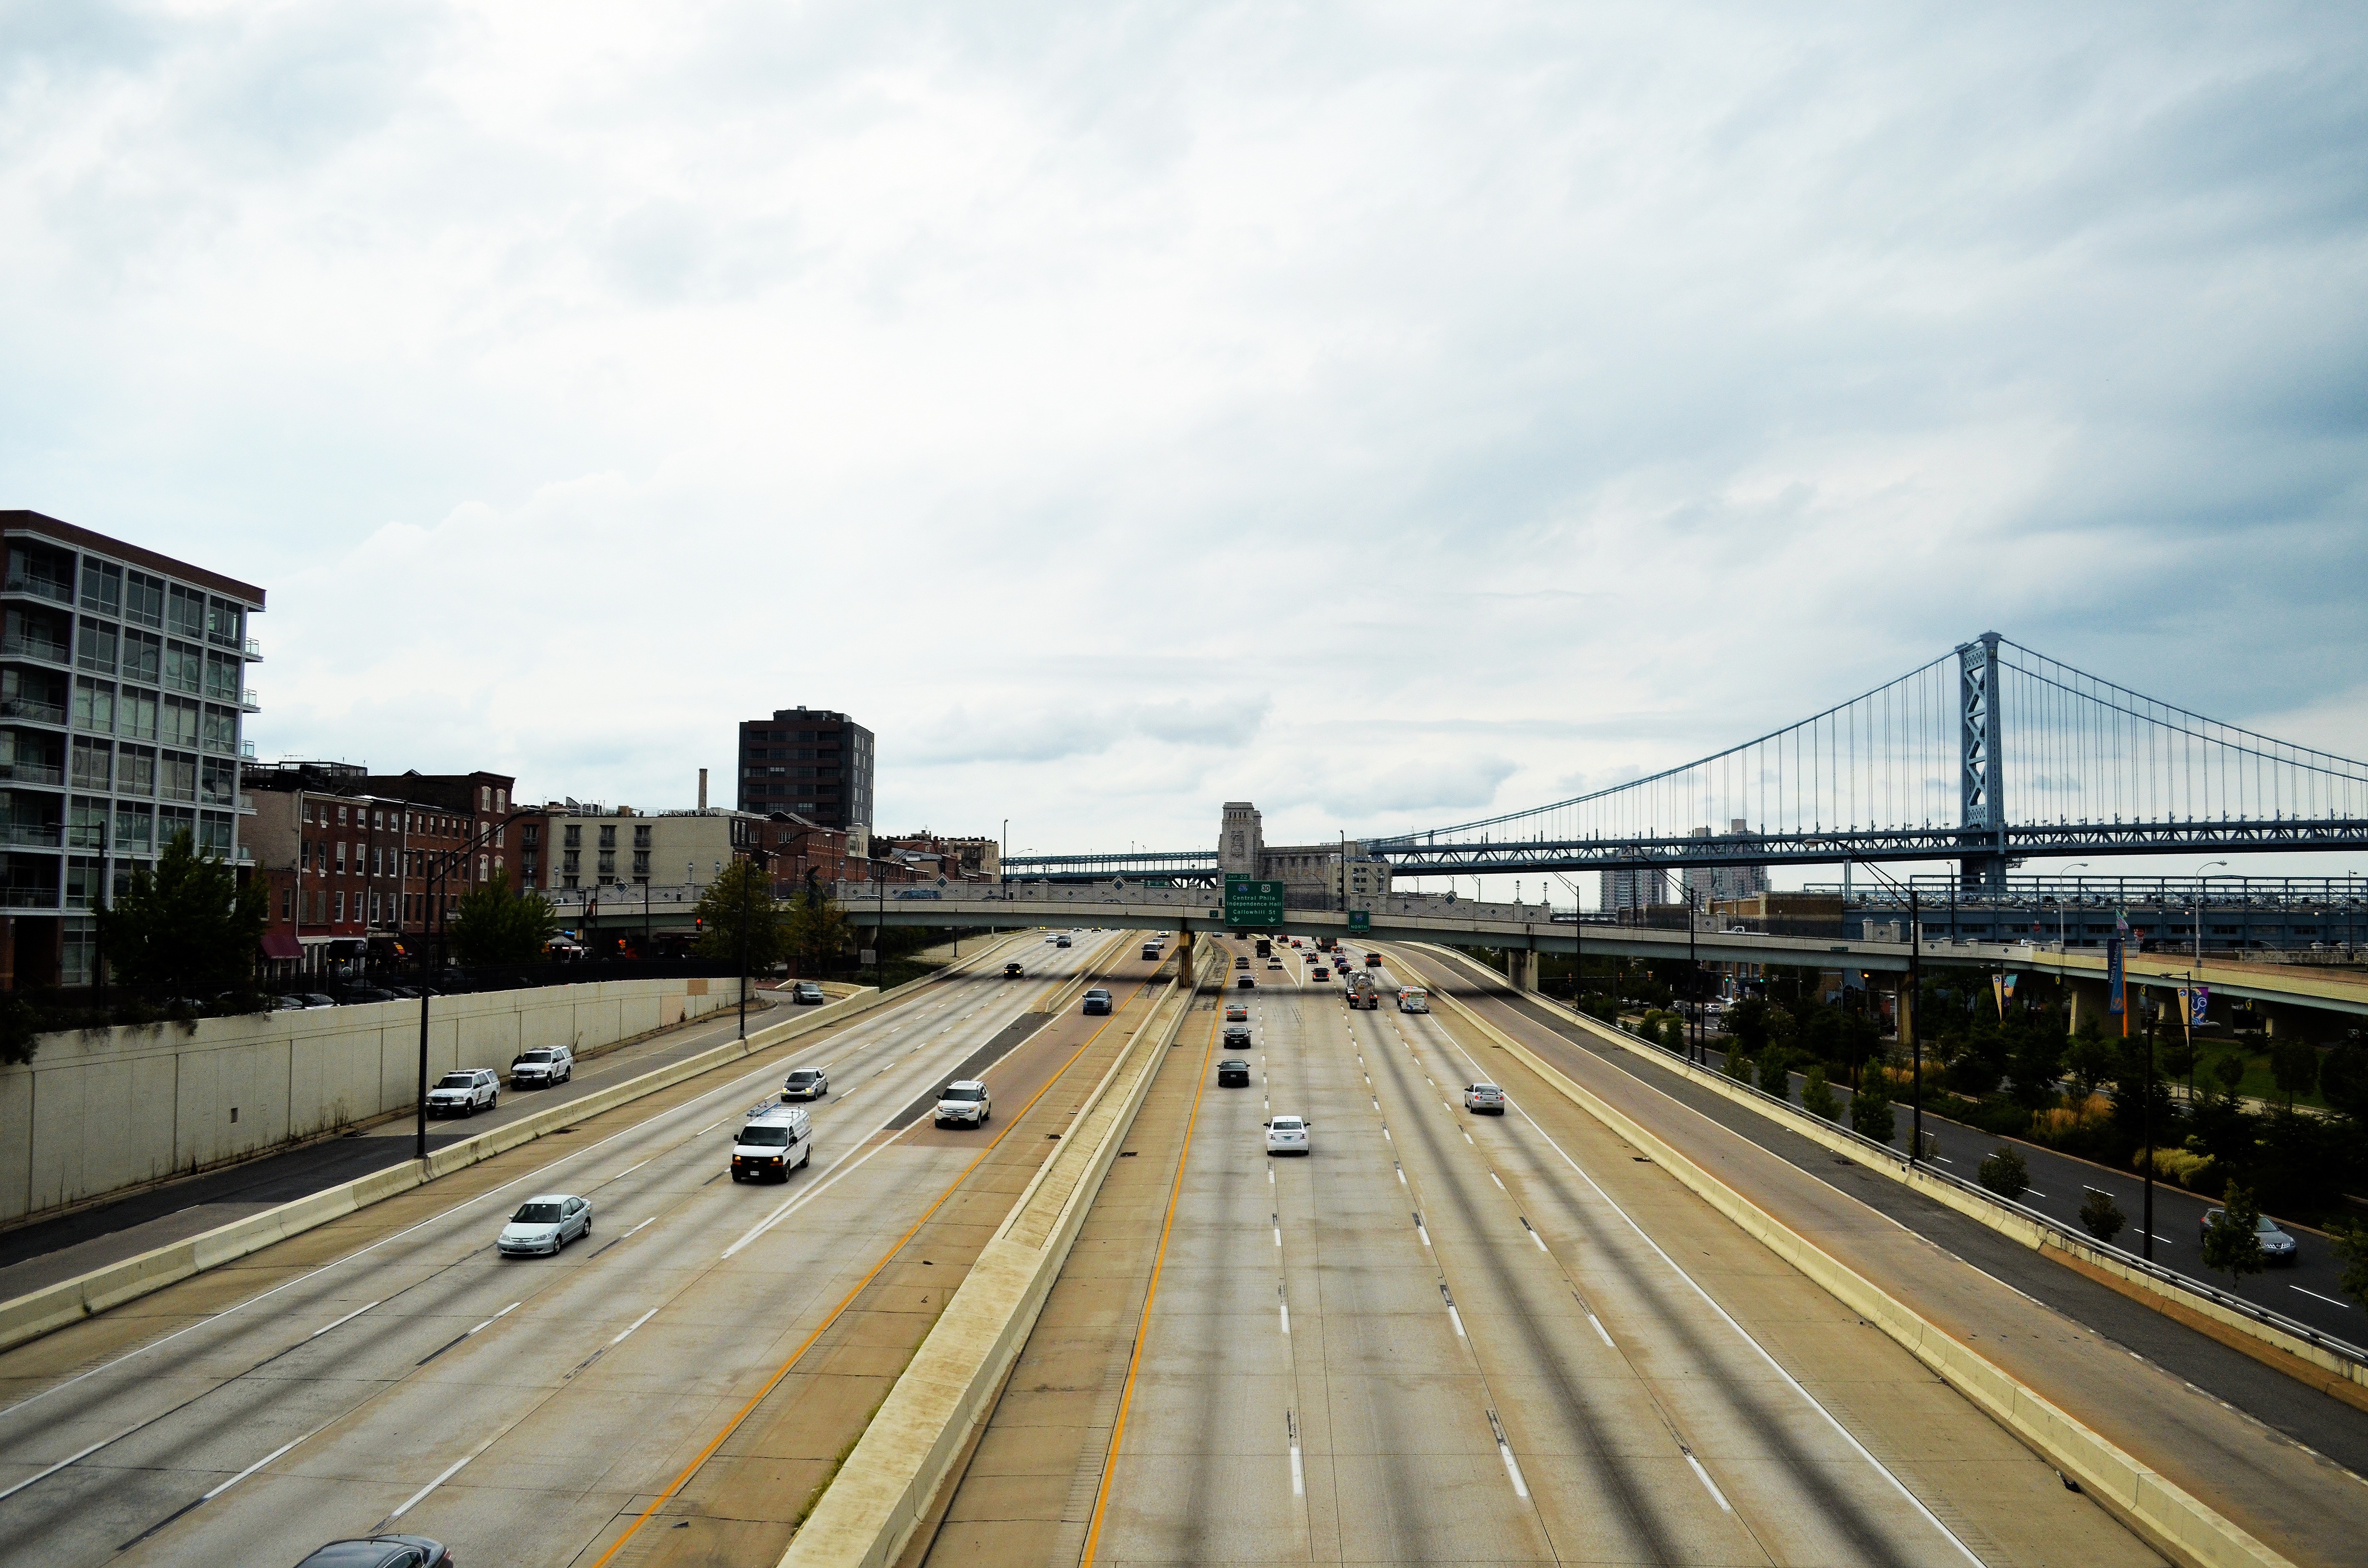
structure, track, road, bridge, traffic, street, highway, driving, city, overpass, cityscape, transport, vehicle, train station, stadium, public transport, roadway, infrastructure, race track, philadelphia, junction, interstate, skyway, metropolitan area, nonbuilding structure, sport venue, controlled access highway